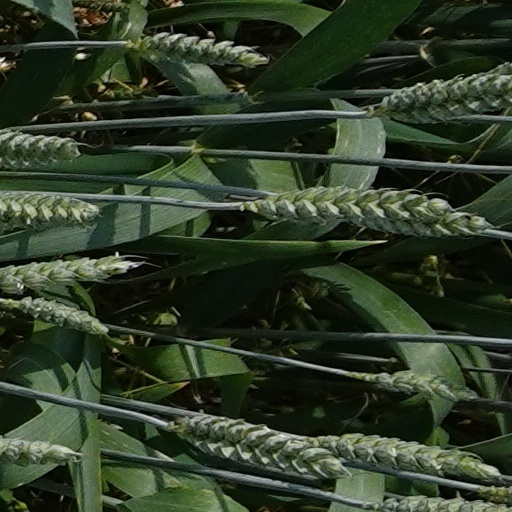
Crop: wheat